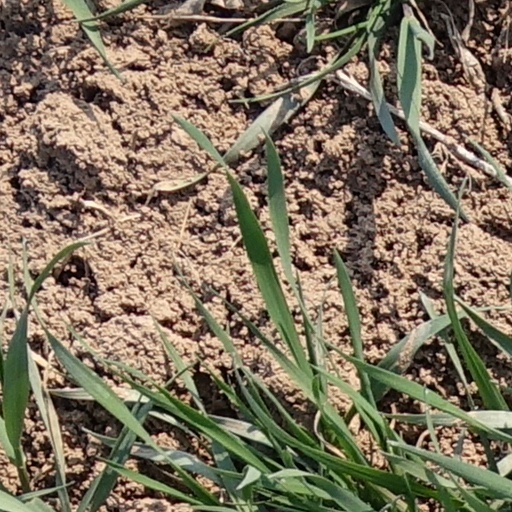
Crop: wheat